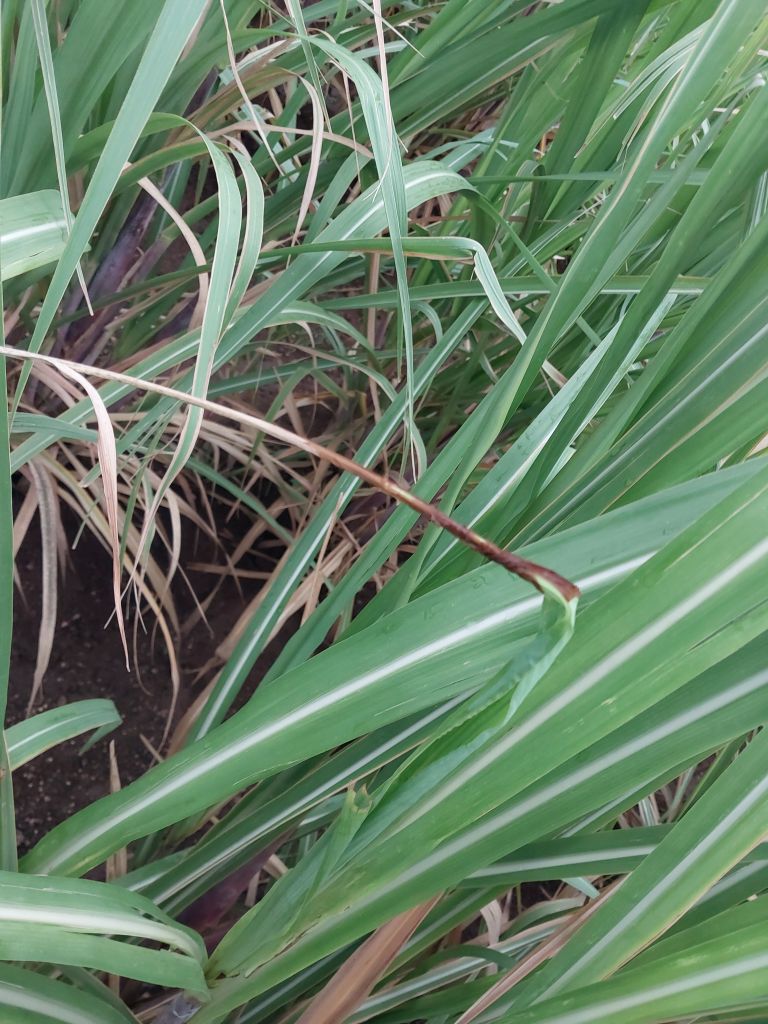
Label: Smut